Scarface (iOS game)

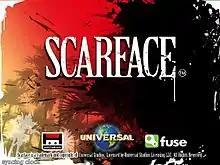

Scarface is a role-playing iOS game developed by Canadian studio Fuse Powered Inc. and released on April 26, 2012.